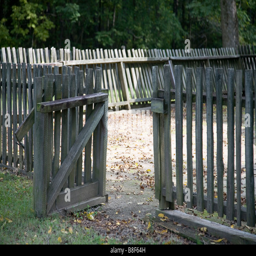
photo of a wooden picket fence and gate